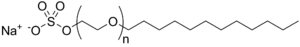
Natrium lauret sulfat
Strukturformel for Natrium lauret sulfat.
Natrium lauret sulfat eller natrium laurylæter sulfat er et rengøringsmiddel og afspændingsmiddel, som findes i mange produkter til personlig pleje. SLES er en billig og meget effektiv skumdanner.